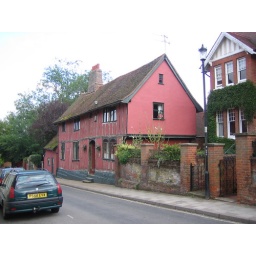
Suffolk pink washed houses in Woodbridge, Suffolk